Shambhala Training

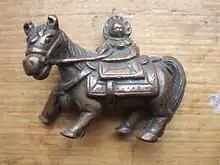
Tibetan bronze statue of a windhorse, probably 19th century

In Tibet, a distinction was made between Buddhism ("Lha-cho", wylie: "lha chos," literally "religion of the gods") and folk religion ("Mi-cho", wylie: "mi chos", literally "religion of humans"). Windhorse (wylie: "rlung ta") was predominately a feature of the folk culture, a "mundane notion of the layman rather than a Buddhist religious ideal," as Tibetan scholar Samten G. Karmay explains. However, while "the original concept of "rlung ta" bears no relation to Buddhism," over the centuries it became more common for Buddhist elements to be incorporated. Windhorse has several meanings in the Tibetan context.